Nyctography

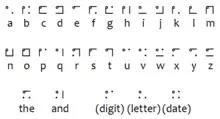
Lewis Carroll's nyctographic alphabet

Each character had a large dot or circle in the upper-left corner. Beside the 26 letters of the alphabet, there were five additional characters for 'and', 'the', the corners of the letter 'f' to indicate that the following characters were digits ('figures'), the corners of the letter 'l' to indicate that they were letters, and the corners of the letter 'd' to indicate that the following six characters were a date in DDMMYY format. There was no capitalization, punctuation or digits "per se", though modern font designers have created them (e.g. capitals may be double-scored, punctuation marks may have the large dot at the bottom right corner, digits at the bottom left). Like in Braille, numbers were indicated by letters preceded by a "digit" character. The values were taken from his Memoria Technica, which assigned two consonants to each digit, with vowels unassigned, so that any number could be read off as a word.